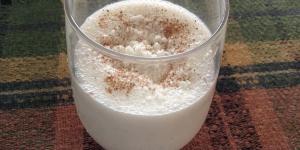
batido de coco y vainilla